Washington Double Star Catalog

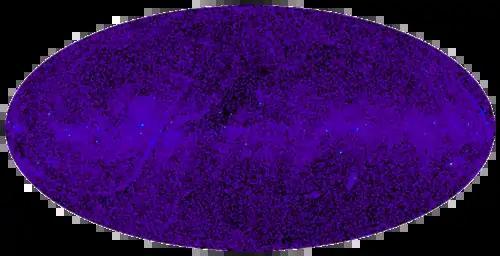
The distribution of the objects of the catalog over the firmament is fairly even.

The Washington Double Star Catalog, or WDS, is a catalog of double stars, maintained at the United States Naval Observatory. The catalog contains positions, magnitudes, proper motions and spectral types and has entries for (as of January 2024) 157,012 pairs of double stars. The catalog also includes multiple stars. In general, a multiple star with "n" components will be represented by entries in the catalog for "n"−1 pairs of stars.